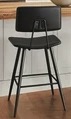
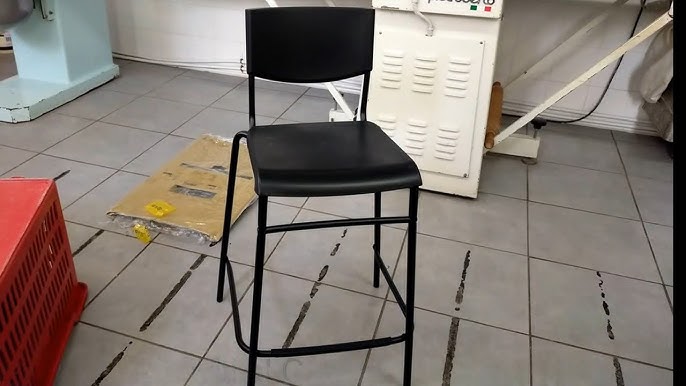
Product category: stool
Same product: no